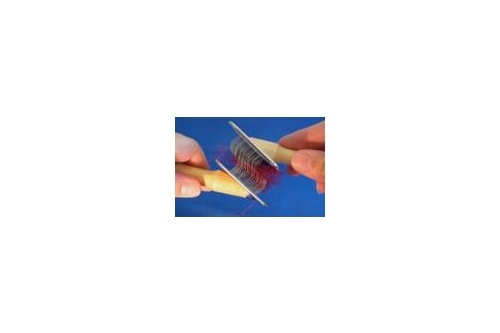
Colonial Fiber Blending Brush
Brand: Bryson
Category: Arts & Entertainment > Hobbies & Creative Arts > Arts & Crafts > Art & Crafting Tools > Thread & Yarn Tools > Fiber Cards & Brushes > Carding Brushes